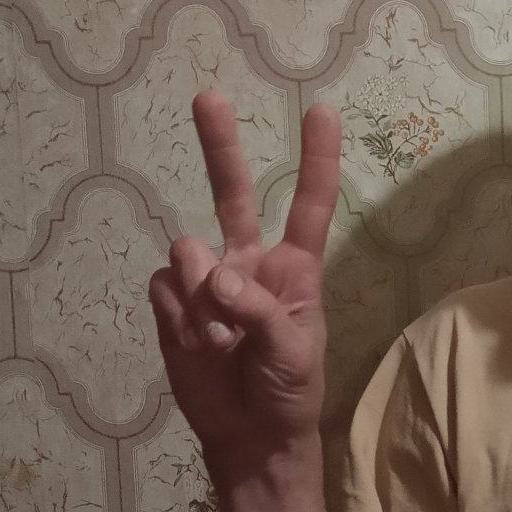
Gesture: peace